Albrecht von Goertz

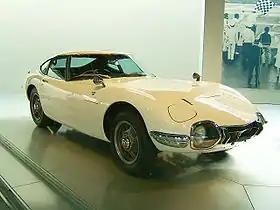
The Japanese stereotype-shattering Toyota 2000GT "gran turismo"

Goertz claimed that he worked for Porsche, although this 'work' seems to have been an unsolicited 'design' submission for the 901, which was rejected. However, he was employed as a consultant to Nissan – visiting the factory intermittently over a limited period, mainly to instruct in full-size clay modelling. He also carried out consultation work on a two-seater sports car project for Nissan, called the Project "A550X" which became the Datsun Coupe 1500 and debuted as the Nissan Silvia CSP311. Goertz then worked with Nissan, in collaboration with company technical partner Yamaha Motor Company, to develop a world-class sports car. By the time the prototype was ready for display in 1965, Nissan had abandoned the project, leaving partner Yamaha to offer the car to Toyota, then perceived as the most conservative of the Japanese car manufacturers. Looking to add its own touch to what became the iconic 2000GT, Toyota tasked designer Satoru Nozaki to finalize the car's narrow-waisted shape, clearly influenced by British and Italian "gran turismo" designs of the day.